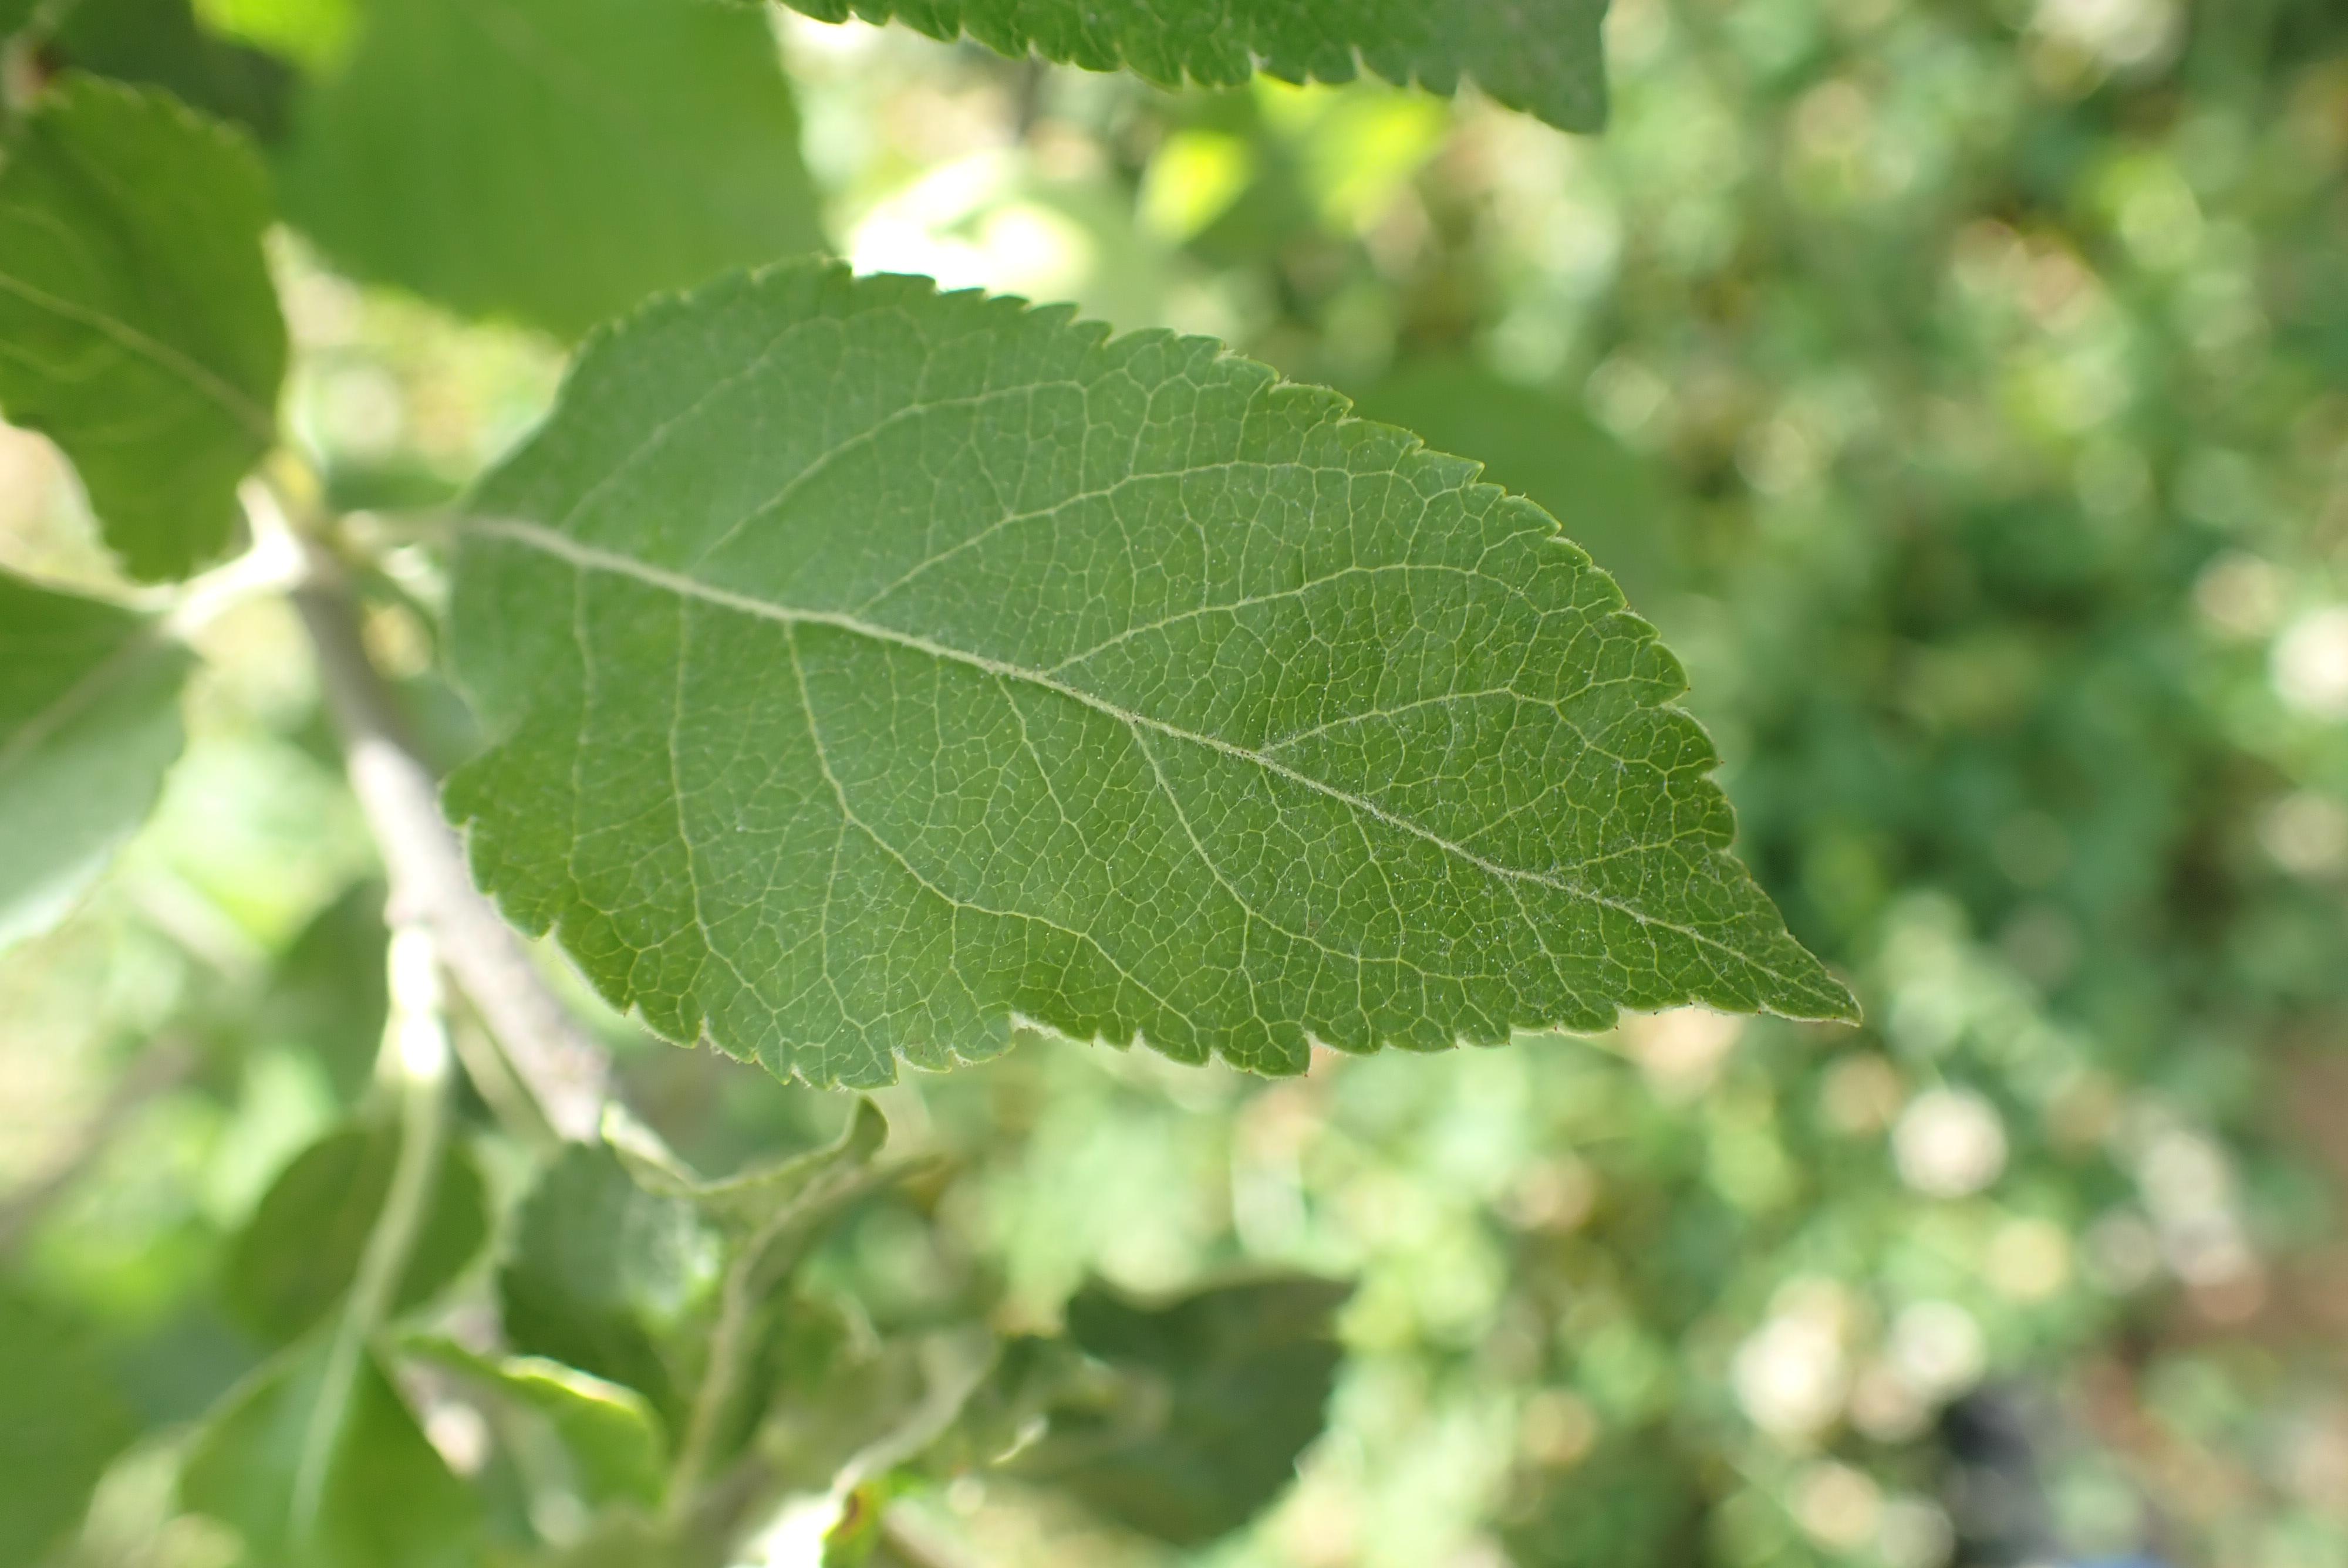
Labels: healthy